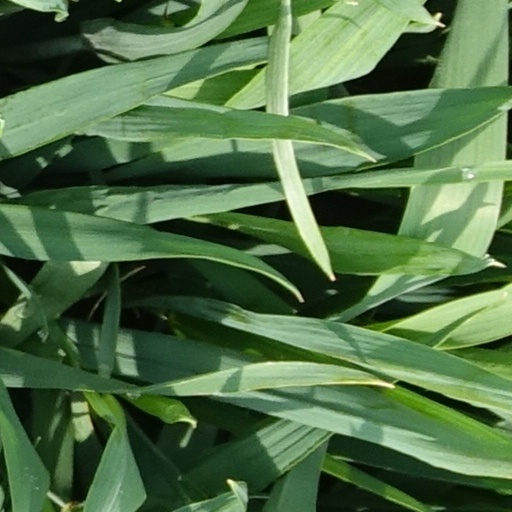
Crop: wheat